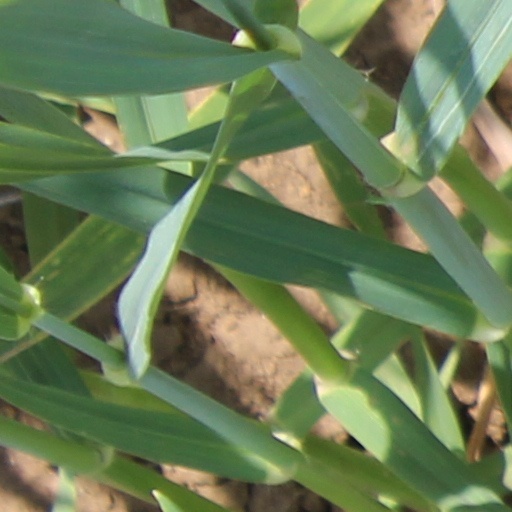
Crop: wheat